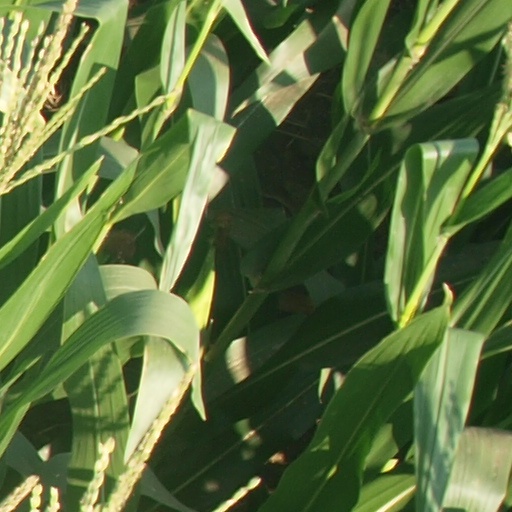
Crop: maize; corn